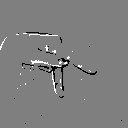
ASL letter: p